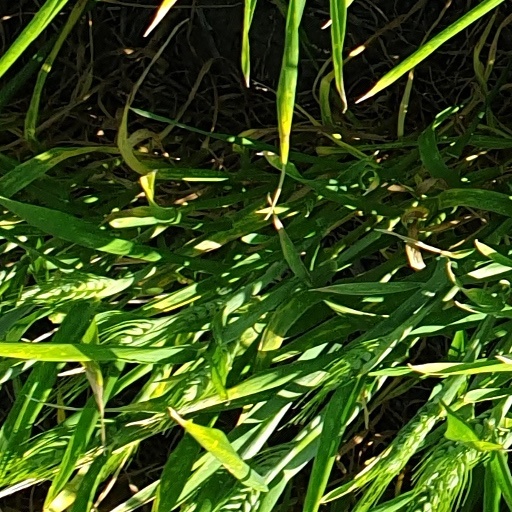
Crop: wheat